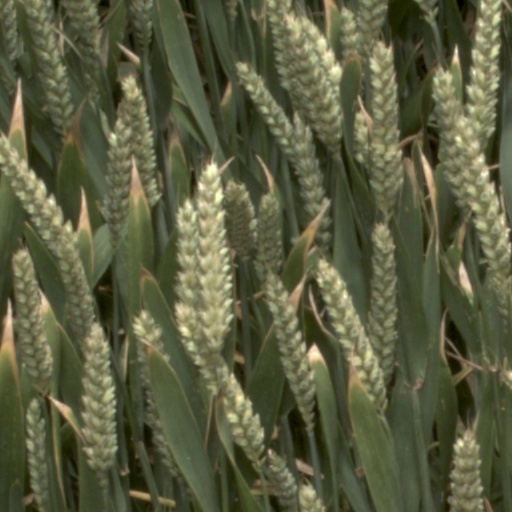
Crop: wheat